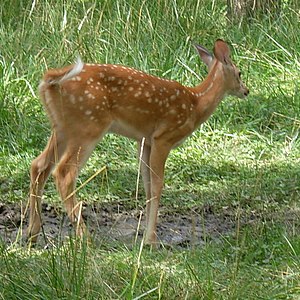
Virginiahjort / Adfærd
Kalv af virginiahjort
Virginiahjort, også kaldet hvidhalet hjort, er et af de større medlemmer af hjortefamilien. Bukken kan blive op til 140 kg, mens hinden kan veje op til 115 kg. Kalven har lyse pletter i den rødbrune pels. Fælles for alle virginiahjorte er en markant mælkehvid hale, som rejser sig, når hjorten bliver skræmt, og som bruges til at advare andre dyr i flokken.